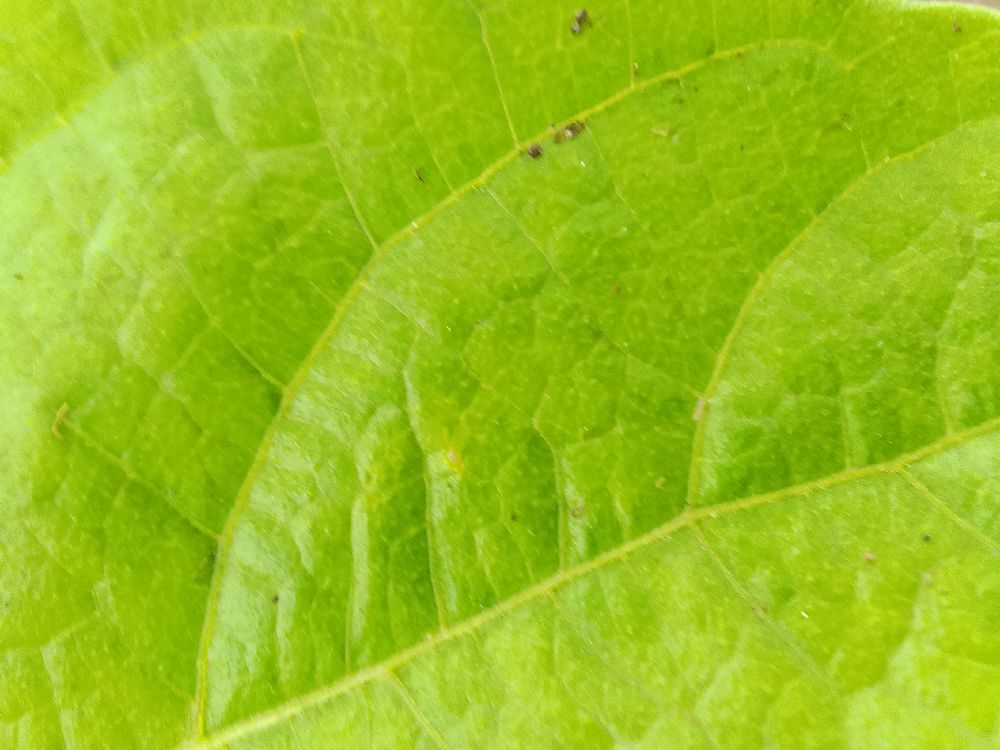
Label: healthy